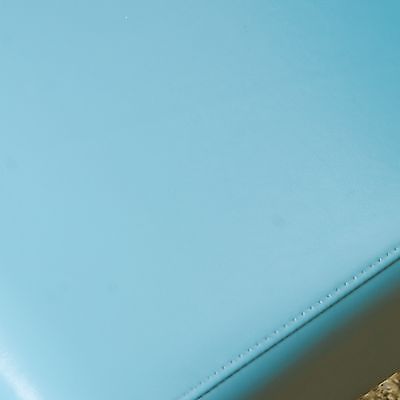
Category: chair